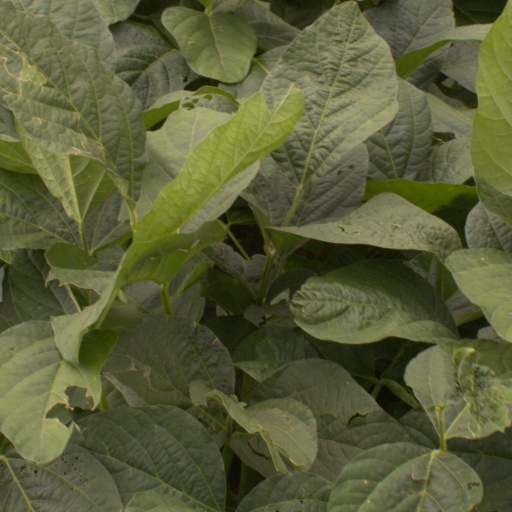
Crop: soybean